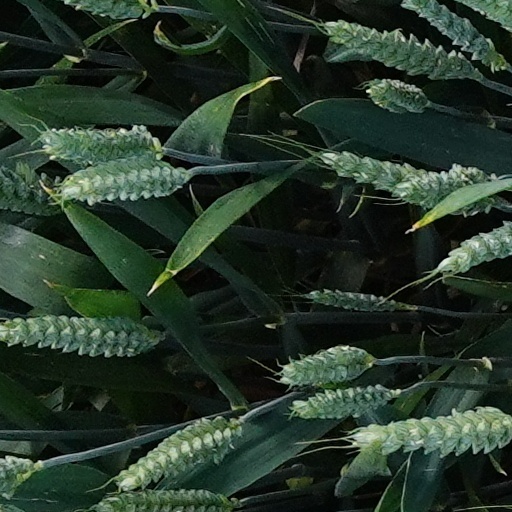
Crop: wheat